Ritualism in the Church of England

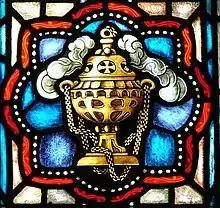
Image of a thurible in a stained glass window, St. Ignatius Church, Chestnut Hill, Massachusetts

In the Anglican church in the 19th century, the role of ritual became a contentious matter. The debate over this topic was also associated with struggles between the High Church and Low Church movements.